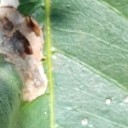
Label: Miner